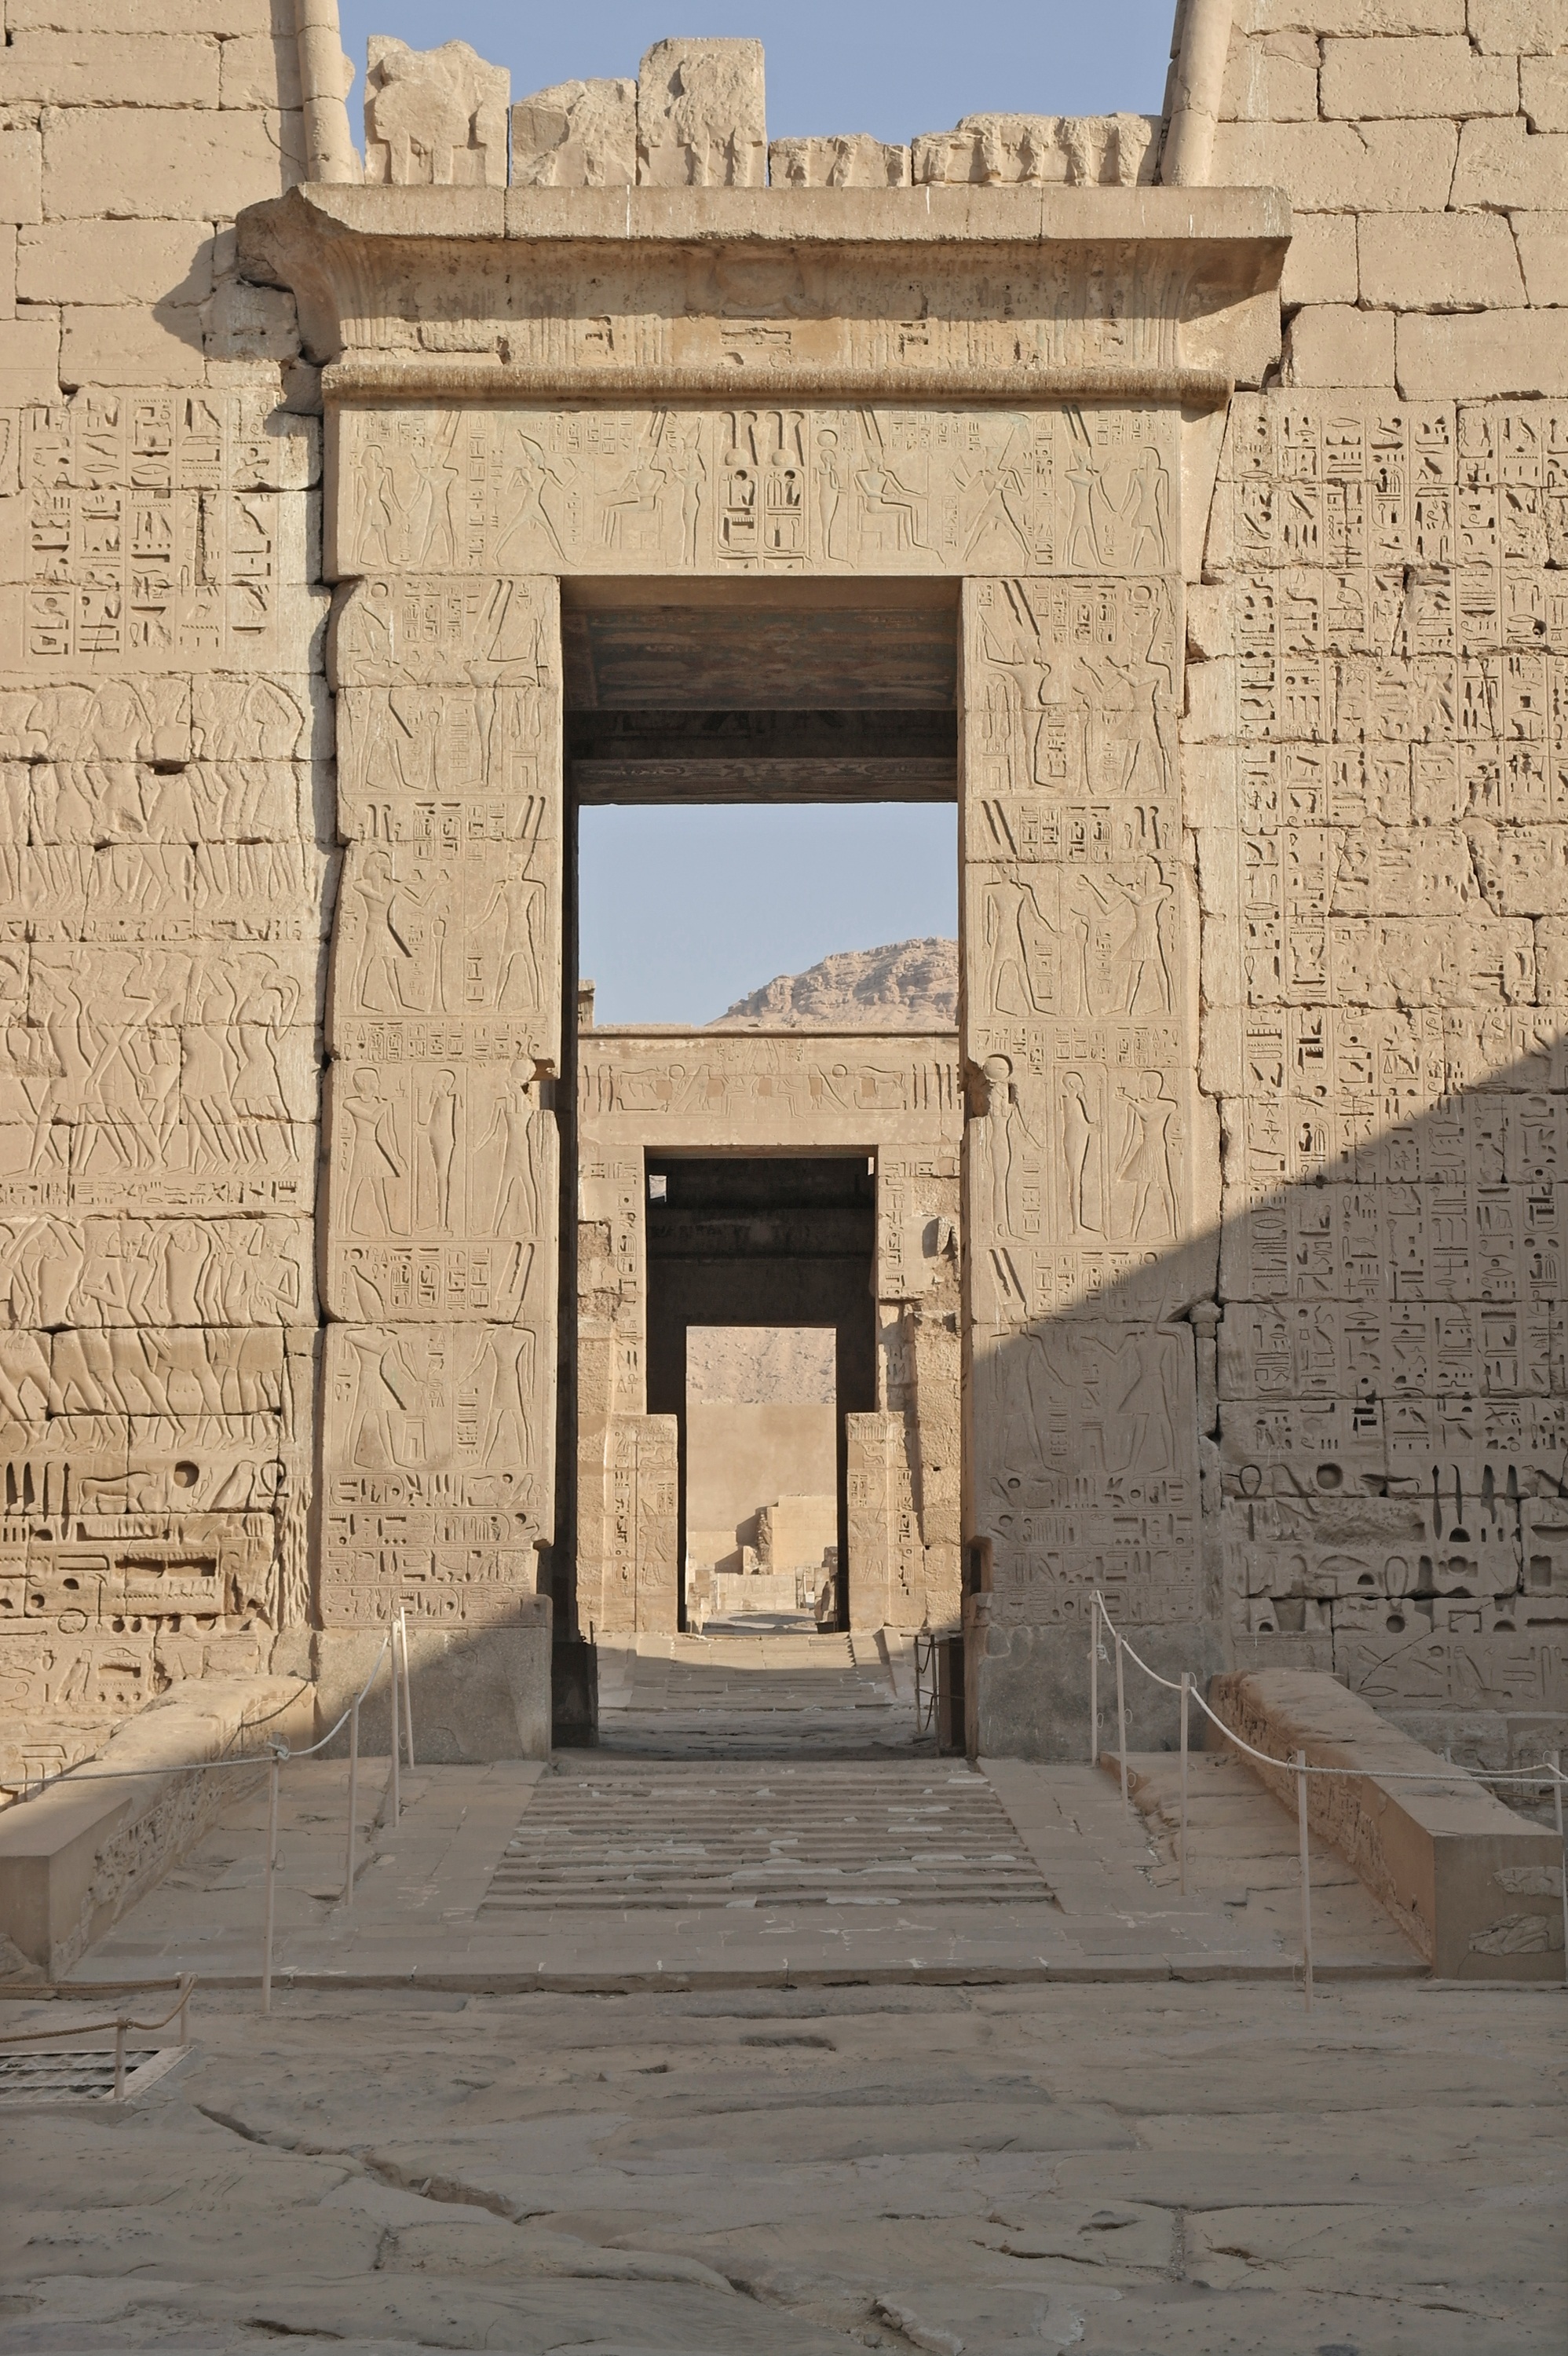
rock, architecture, structure, wood, wall, arch, column, facade, brick, egypt, temple, ruins, historically, nile, pharaohs, temple complex, hieroglyphics, ancient history, egyptian temple